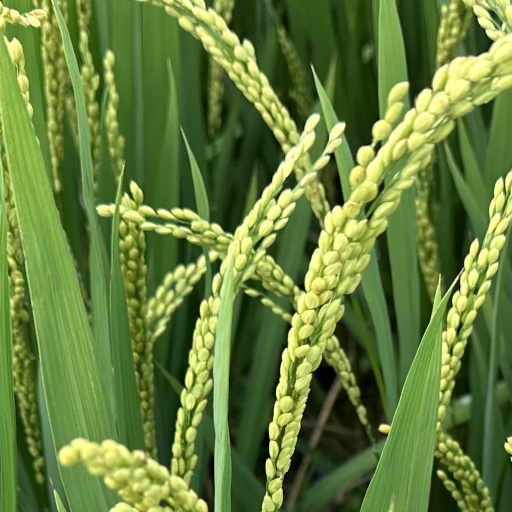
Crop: rice